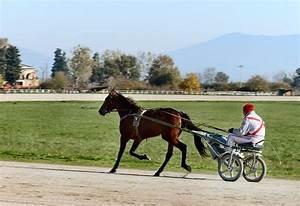
horse